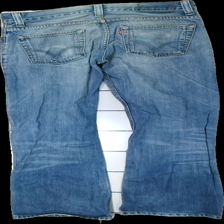
View: back
Type: Jeans
Category: Ladies
Brand: Levi'S
Colors: Blue
Material: 100% cotton
Cut: Regular
Season: All
Trend: Denim
Price range: 50-100
Recommended usage: Reuse
Comment: Fake copy of brand